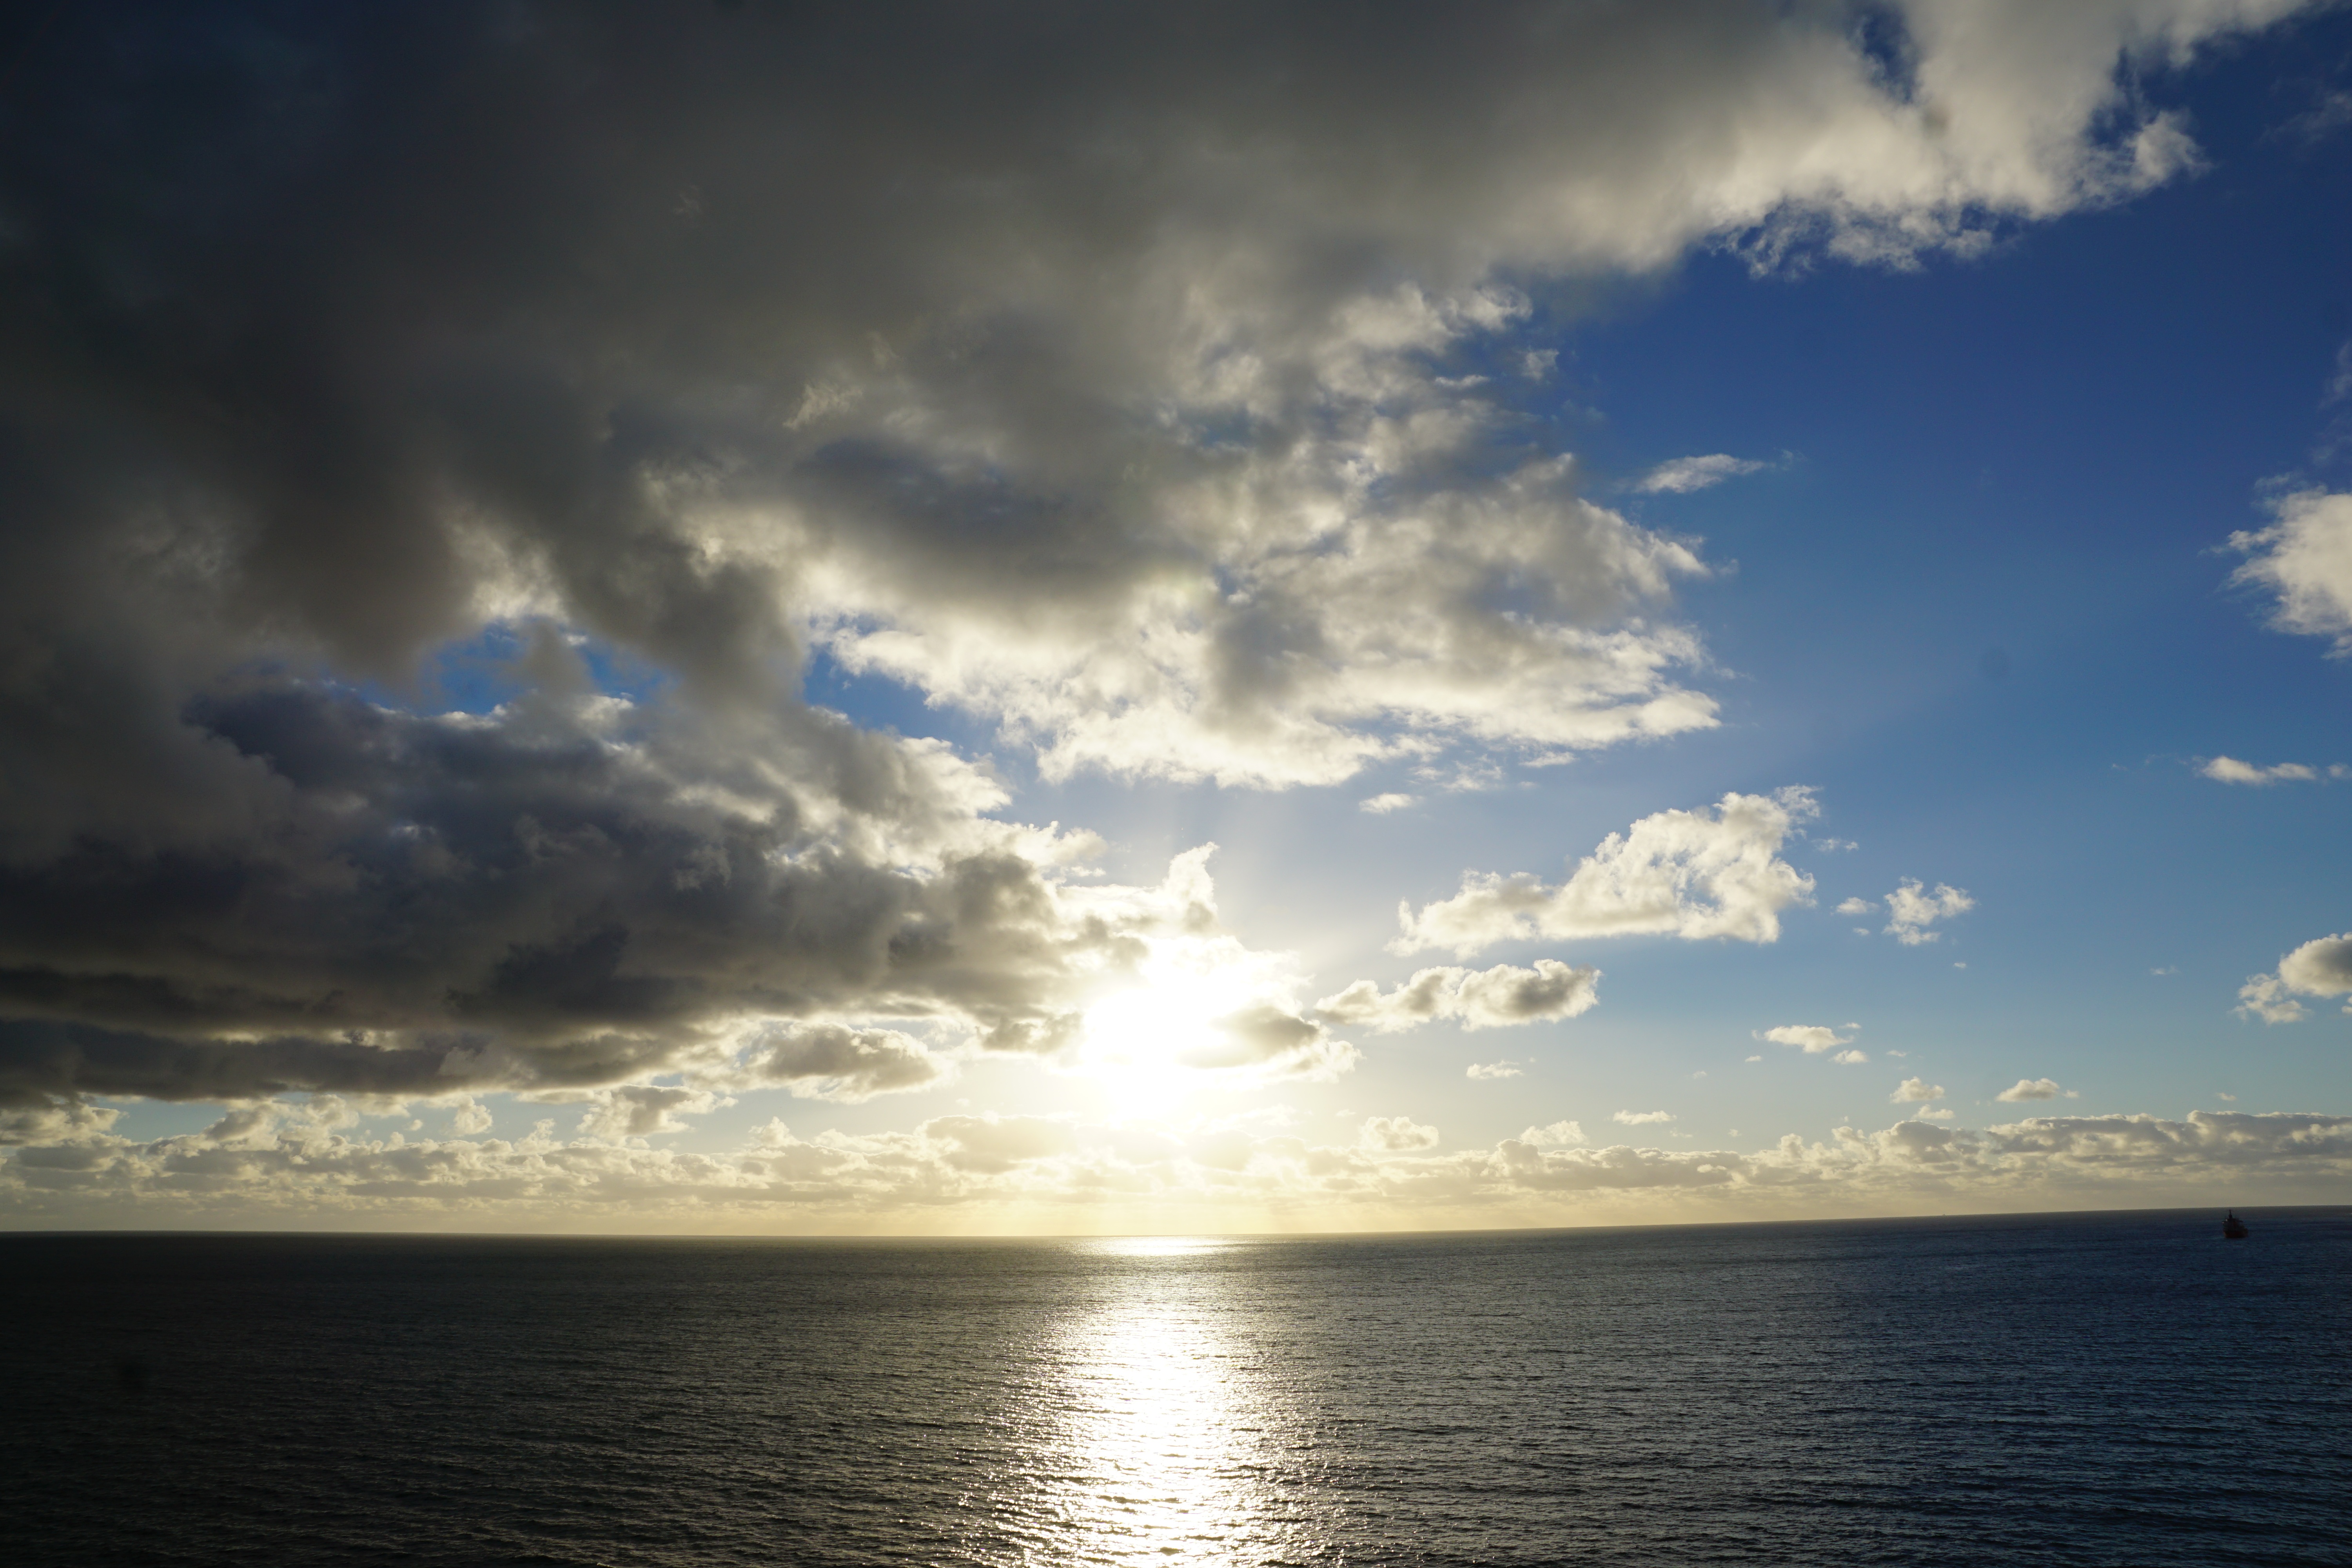
beach, sea, coast, water, nature, ocean, horizon, cloud, sky, sun, sunrise, sunset, sunlight, wave, lake, dawn, atmosphere, summer, dusk, evening, weather, storm, blue, cruise, grey, resort, sail, atlantic, transatlantic, afterglow, meteorological phenomenon, wind wave